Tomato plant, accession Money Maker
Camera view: horizontal (90 deg, fisheye); turntable rotation: 30 degrees
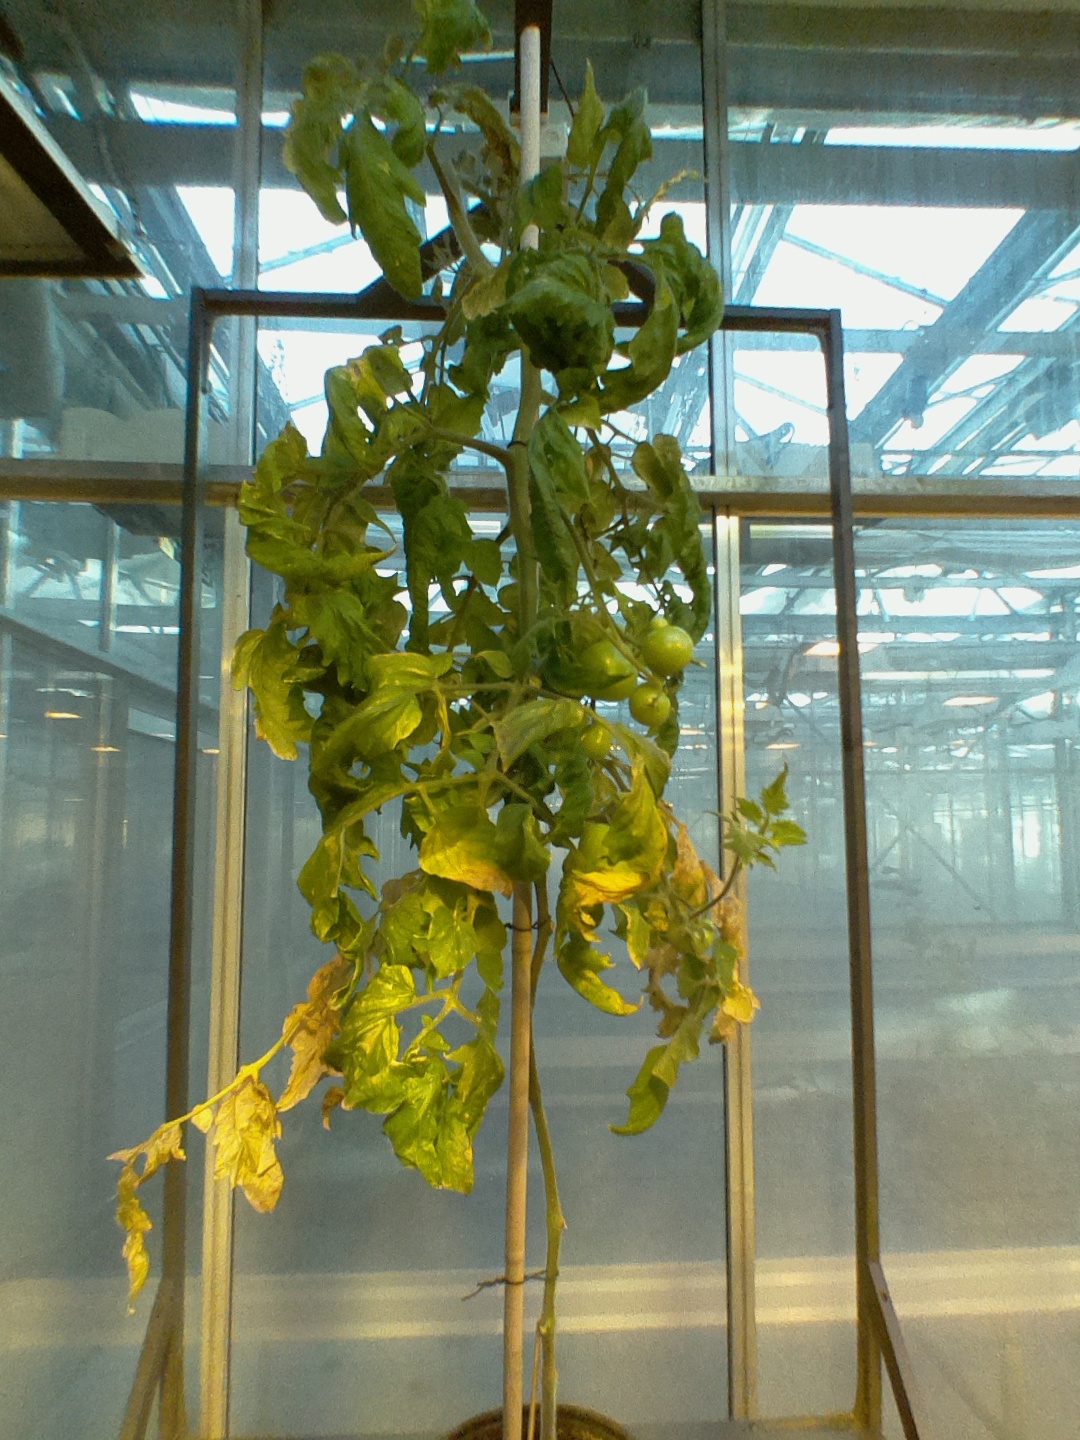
BBCH growth stage 78: 80% -90% of final fruit size